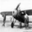
Label: airplane